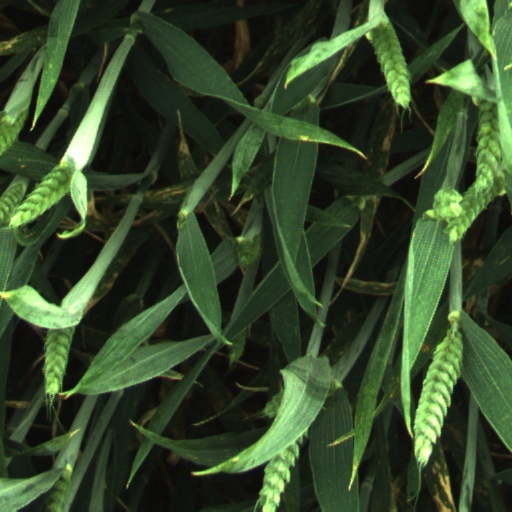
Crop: wheat